Neon Genesis Evangelion

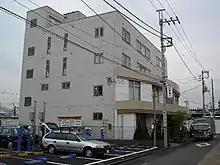
Former Gainax studio in Koganei, Tokyo

The final version of the story reflects inspiration drawn from numerous other anime and fictional works. Chief among these are "Space Battleship Yamato", "Mobile Suit Gundam", "Devilman" and "Space Runaway Ideon". The series also incorporates tributes to "Childhood's End", the novels of Ryū Murakami, "The Andromeda Strain", "The Divine Invasion", the poem "Pippa Passes", "The Hitcher", and several television series including "The Prisoner", "Thunderbirds", "Ultraman", and "Ultraseven".